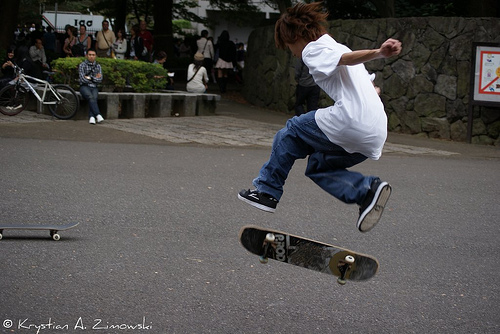
user: Given an image and a question. Answer the question in a short answer. Question: Is this a normal or extreme sport? Short Answer:
assistant: extreme